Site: brandenburg
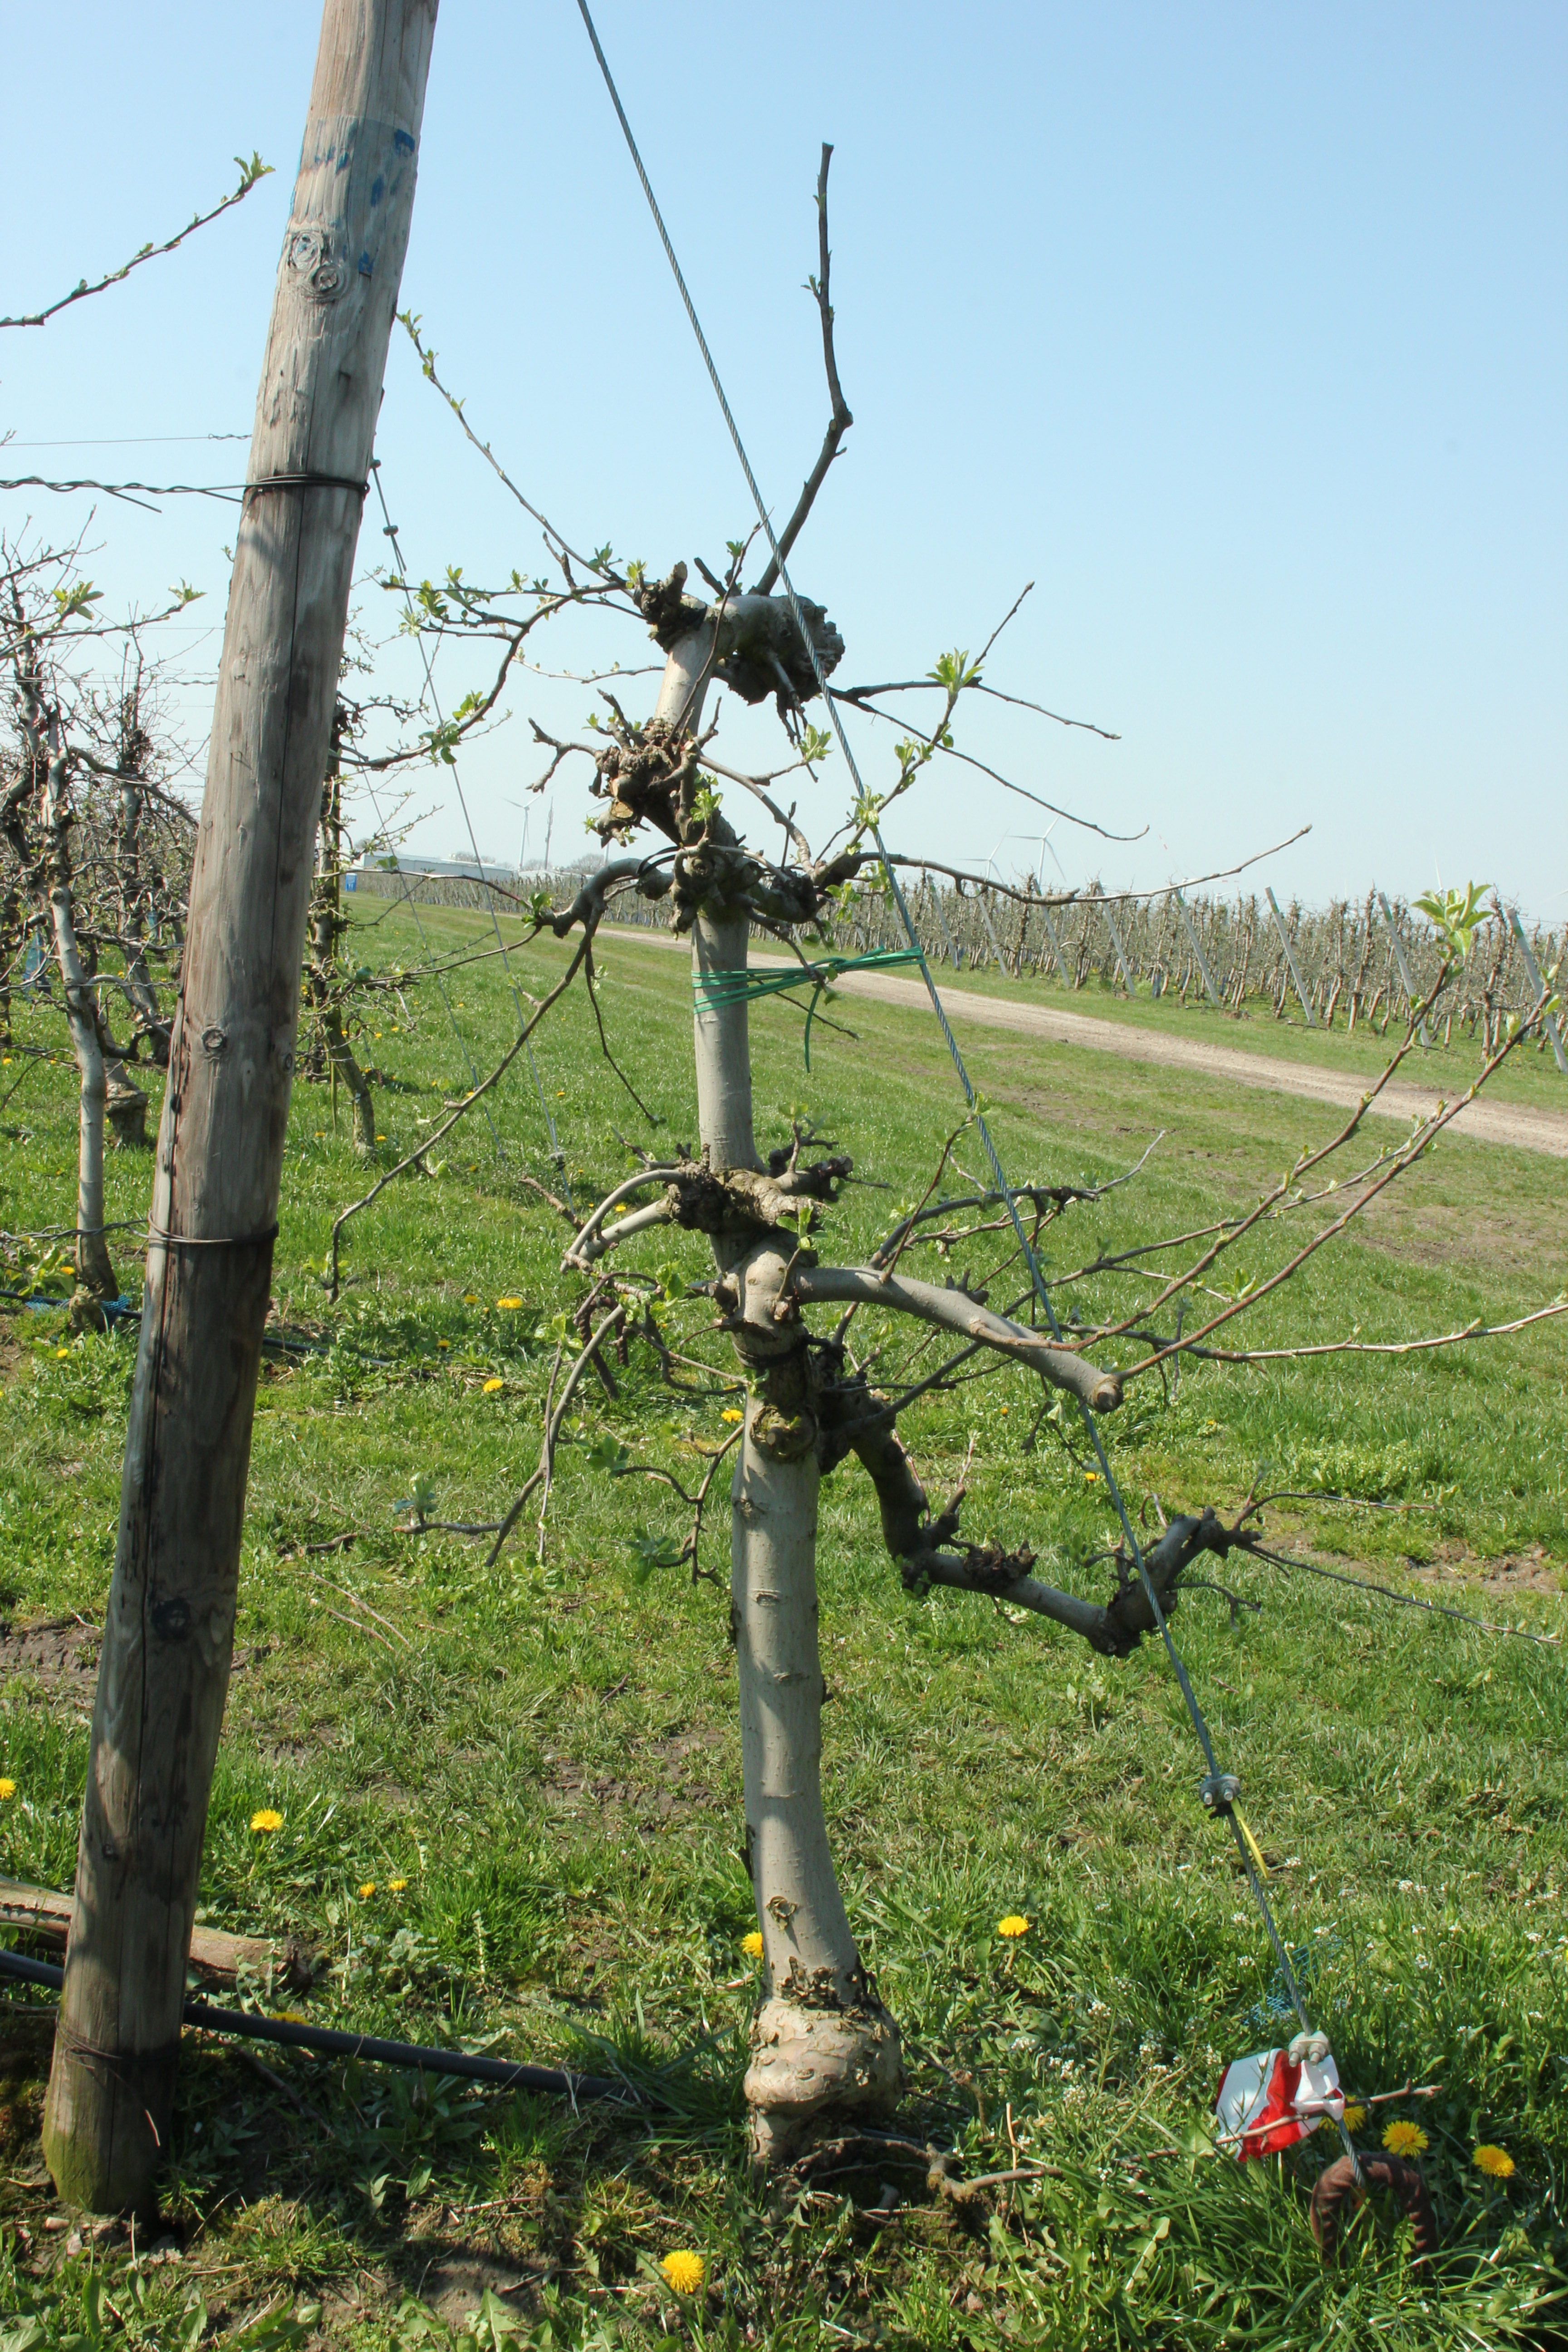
Growth stage (BBCH 56): Inflorescence emergence